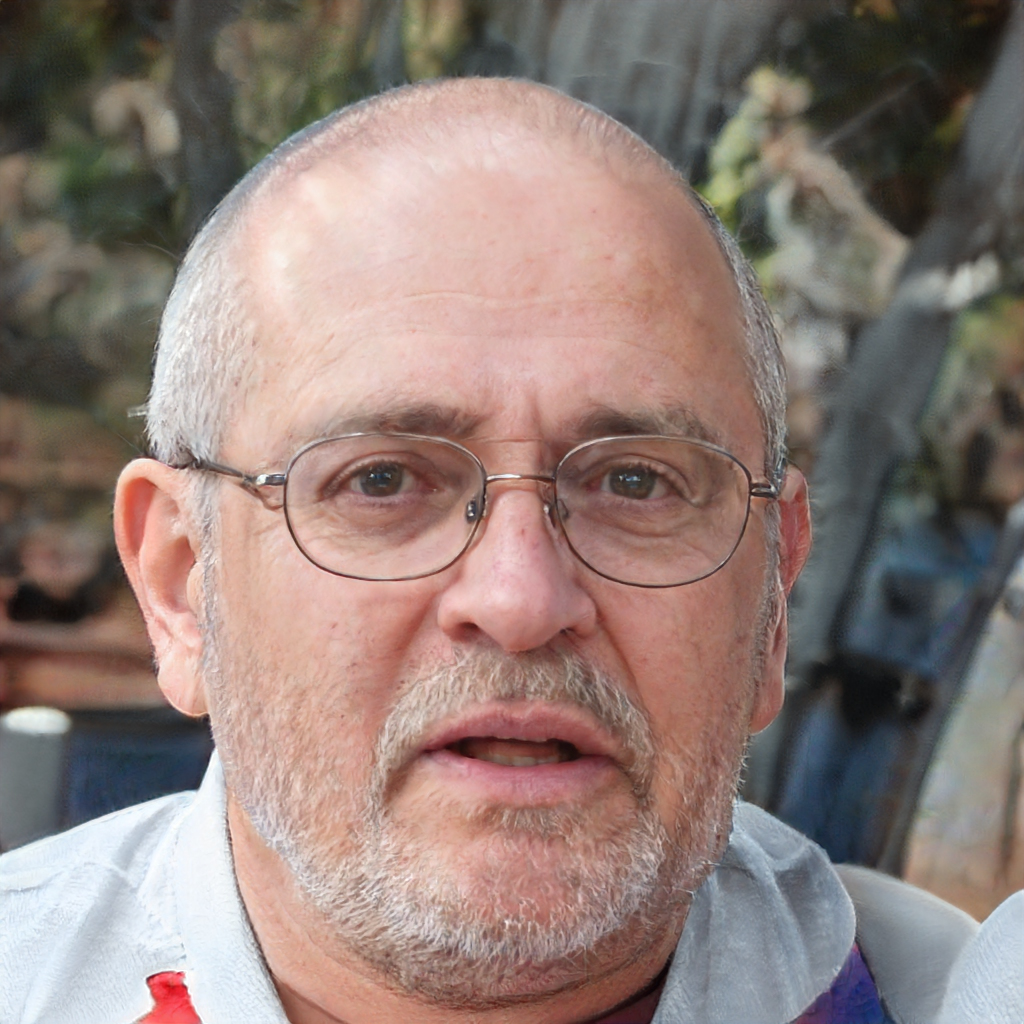
Gender: Male